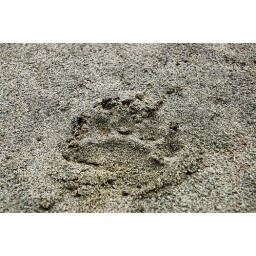
bear tracks left in the sand by the bear that almost stumbled into our camp